Thomas Cochrane, 10th Earl of Dundonald

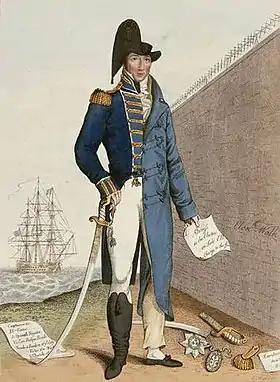
A caricature created in 1815 titled "Things as they have been. Things as they now are". The left side of the image depicts Cochrane as a heroic naval officer. The right side depicts him as a disgraced civilian imprisoned within the walls of the King's Bench Prison.

In June 1806 Lord Cochrane stood for the House of Commons on a ticket of parliamentary reform (a movement which later brought about the Reform Acts) for the potwalloper borough of Honiton in Devon. This was exactly the kind of borough that Cochrane proposed to abolish; votes were mostly sold to the highest bidder. Cochrane offered nothing and lost the election. In October 1806, he ran for Parliament in Honiton and won. Cochrane initially denied that he paid any bribes, but he revealed in a Parliamentary debate ten years later that he had paid ten guineas (£10 10s) per voter through a Mr Townshend, local headman and banker.